Johan Palmstruch

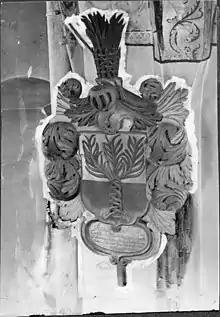
Arms of Johan Palmstruch, Täby Church, 1671

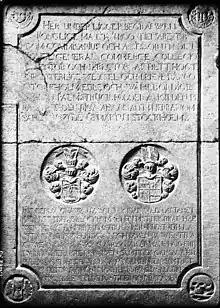
Tombstone of Johan Palmstruch, Täby Church, 1671

Johan Palmstruch born Wittmacher (June 13, 1611 – March 8, 1671) was a Swedish-born entrepreneur, financier, and financial innovator. He is credited with the introduction of paper money to Europe.